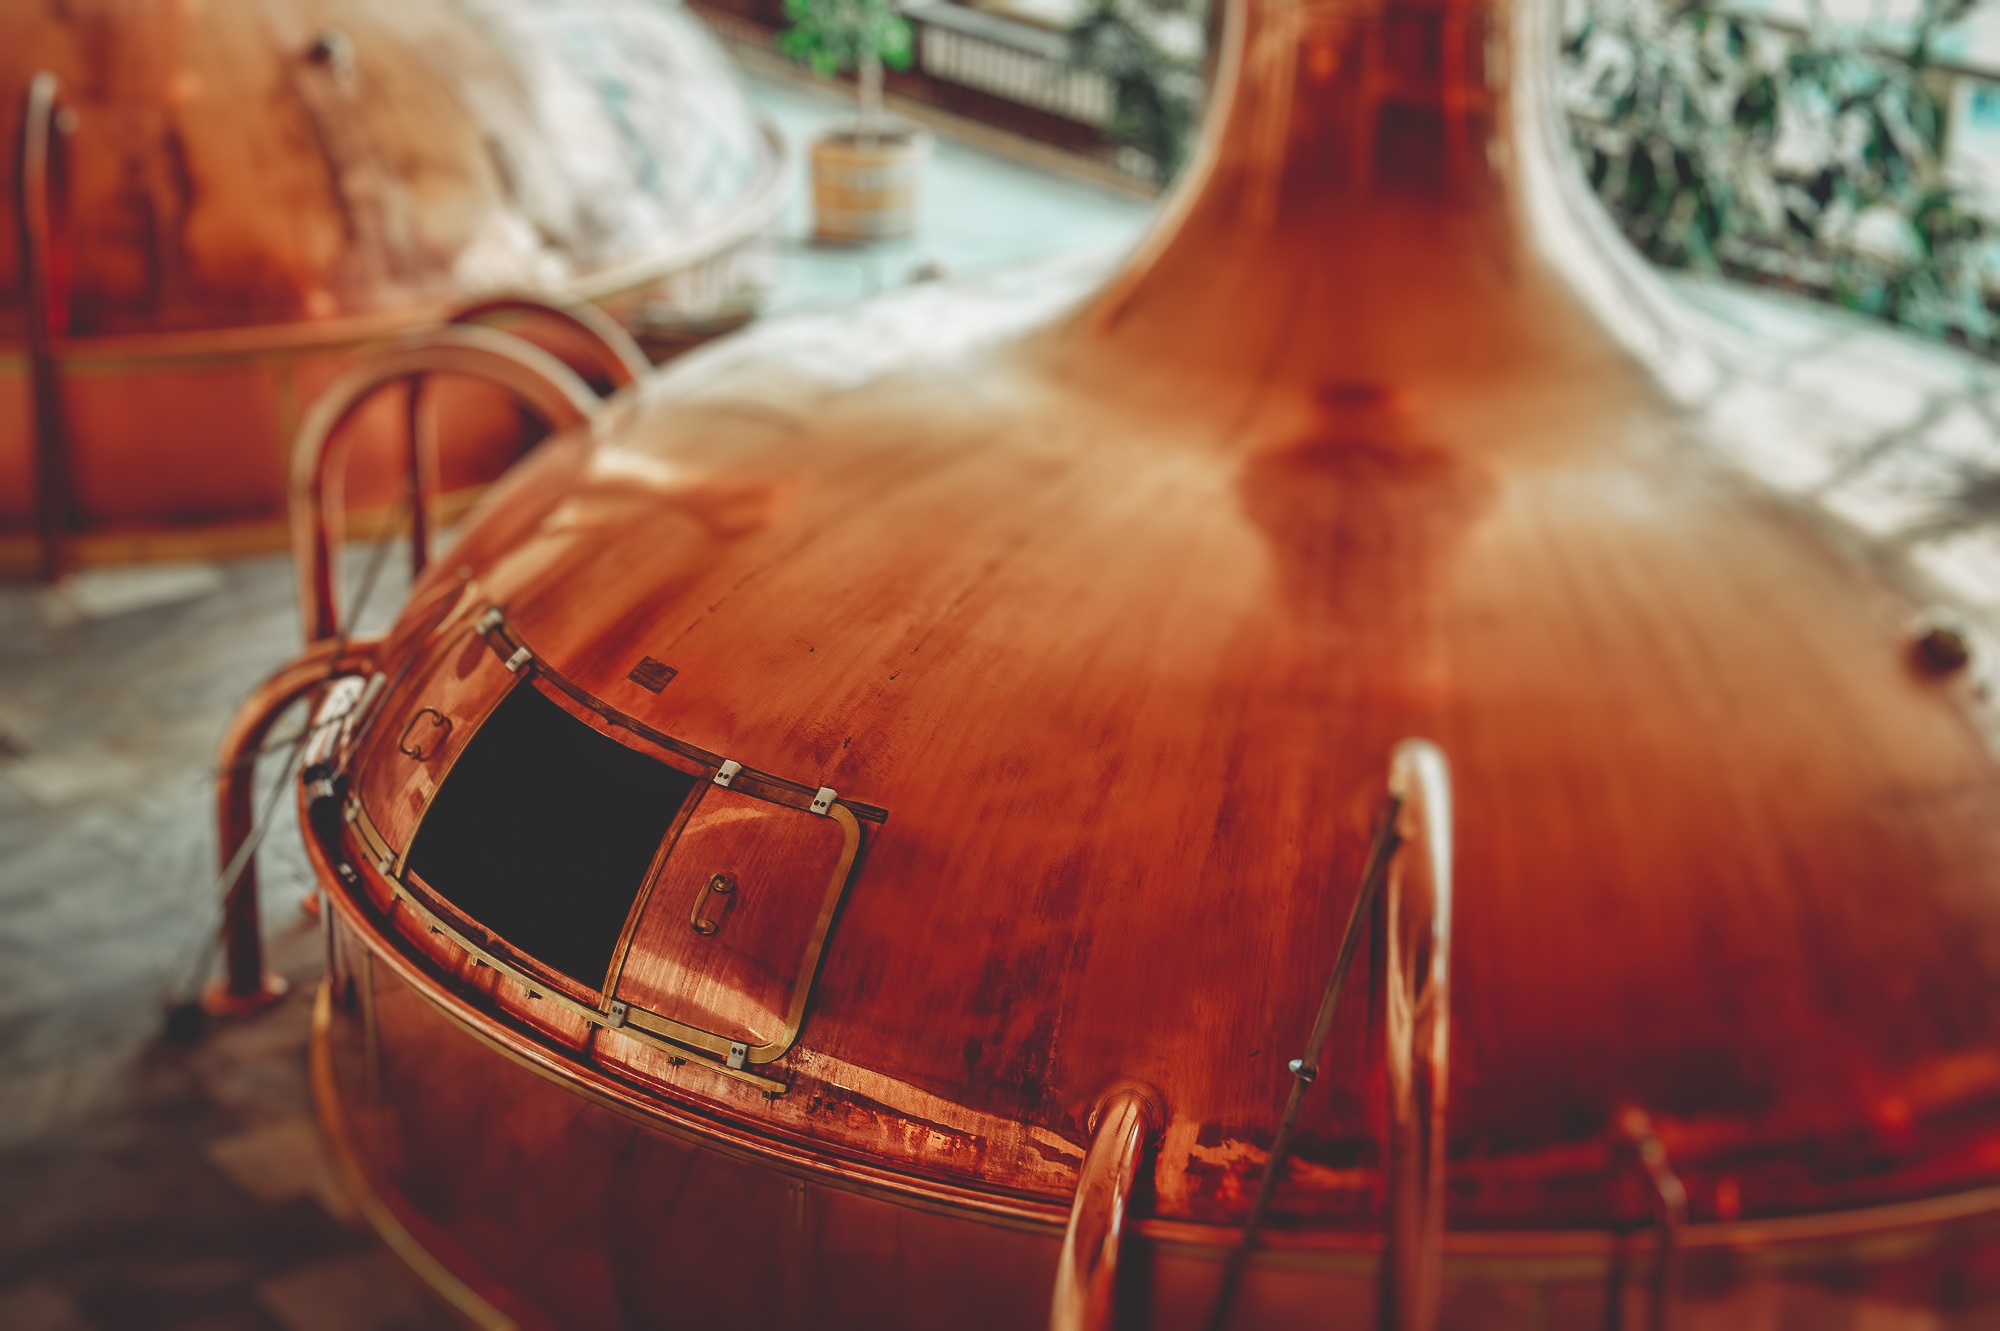
wood, guitar, glass, food, red, produce, drink, musical instrument, shape, brewery, man made object, string instrument, bowed string instrument, plucked string instruments, royalty free images, brewing kettle